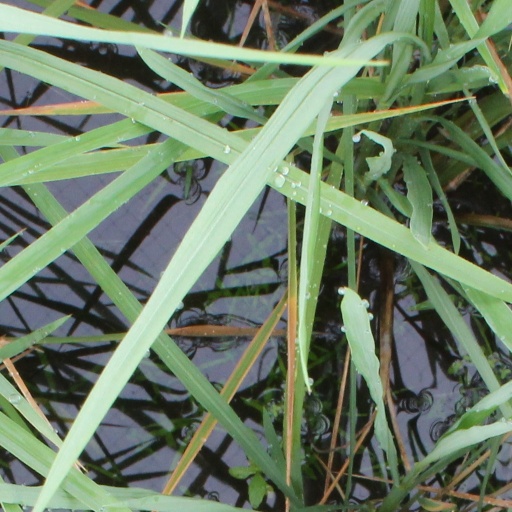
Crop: rice